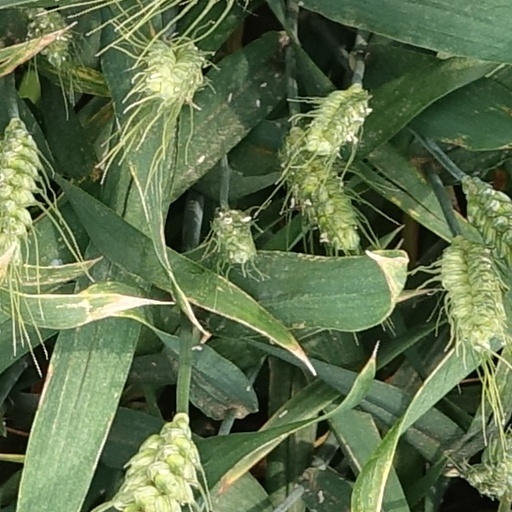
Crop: wheat